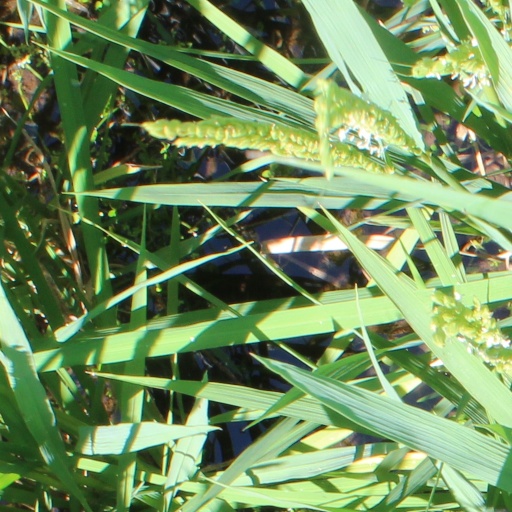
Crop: rice